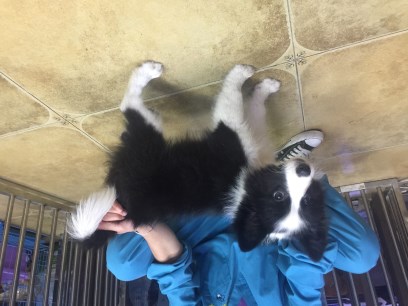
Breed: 2594-n000109-Border_collie